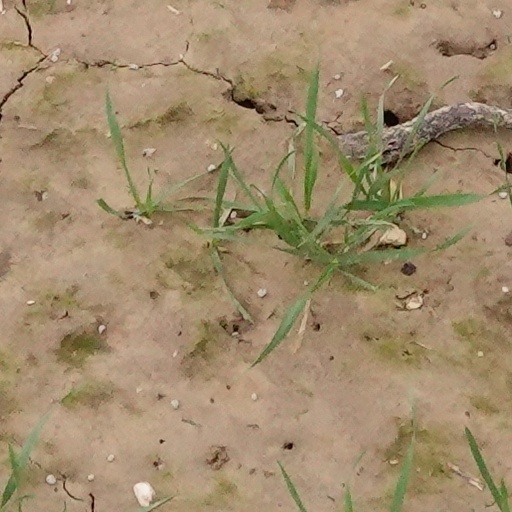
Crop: wheat